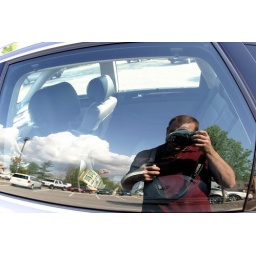
Catching myself and the reflection of the sky in the car windows.